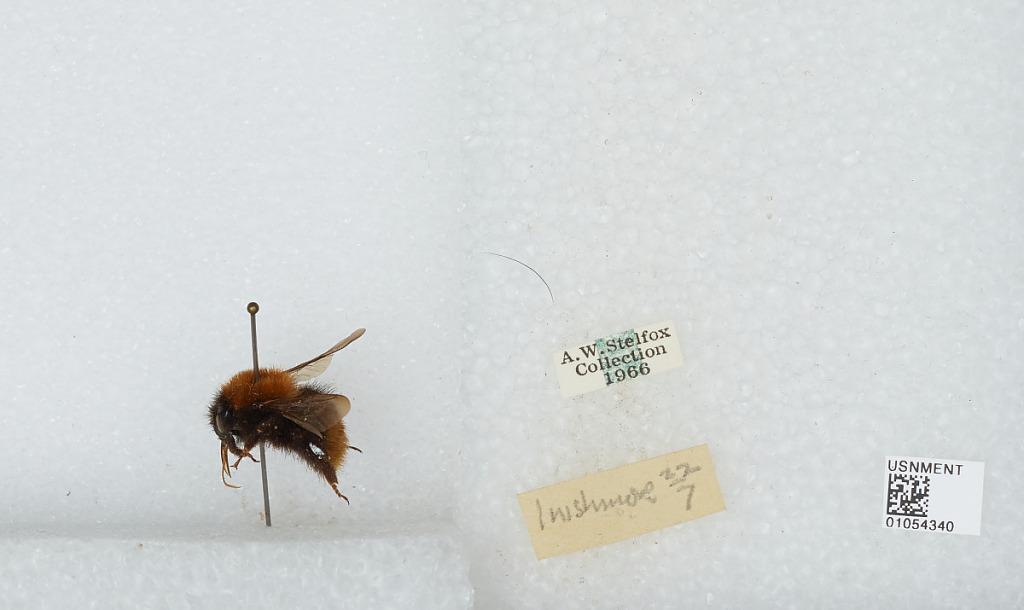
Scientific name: Bombus sp.
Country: Ireland
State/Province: Galway
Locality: Inishmore
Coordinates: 53.1236, -9.7275